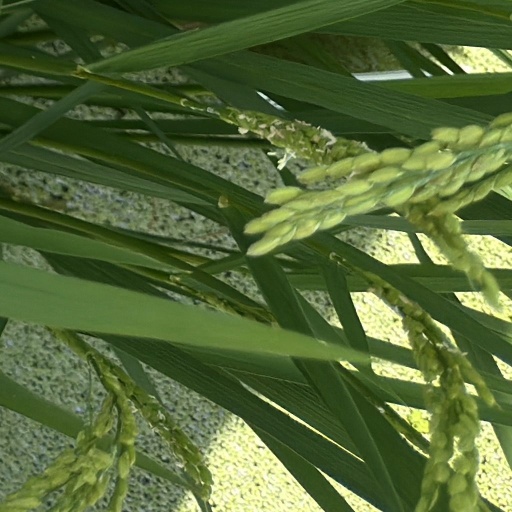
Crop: rice